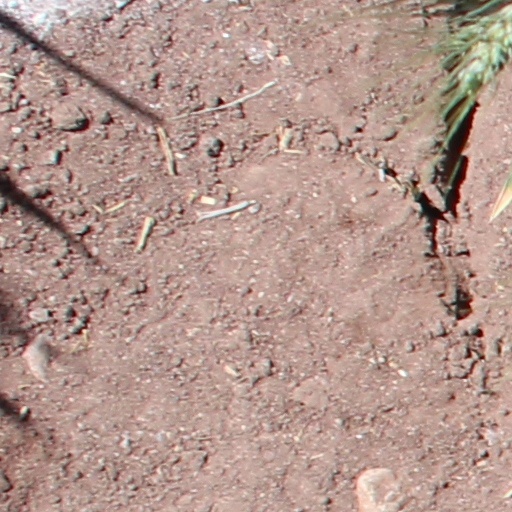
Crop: wheat